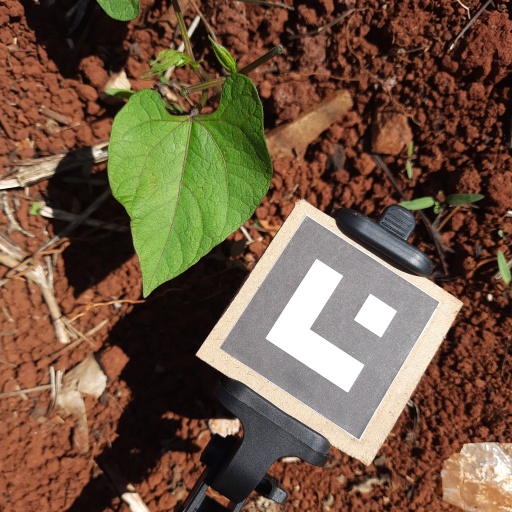
Observations: wavy surface, no eating holes, under sunlight